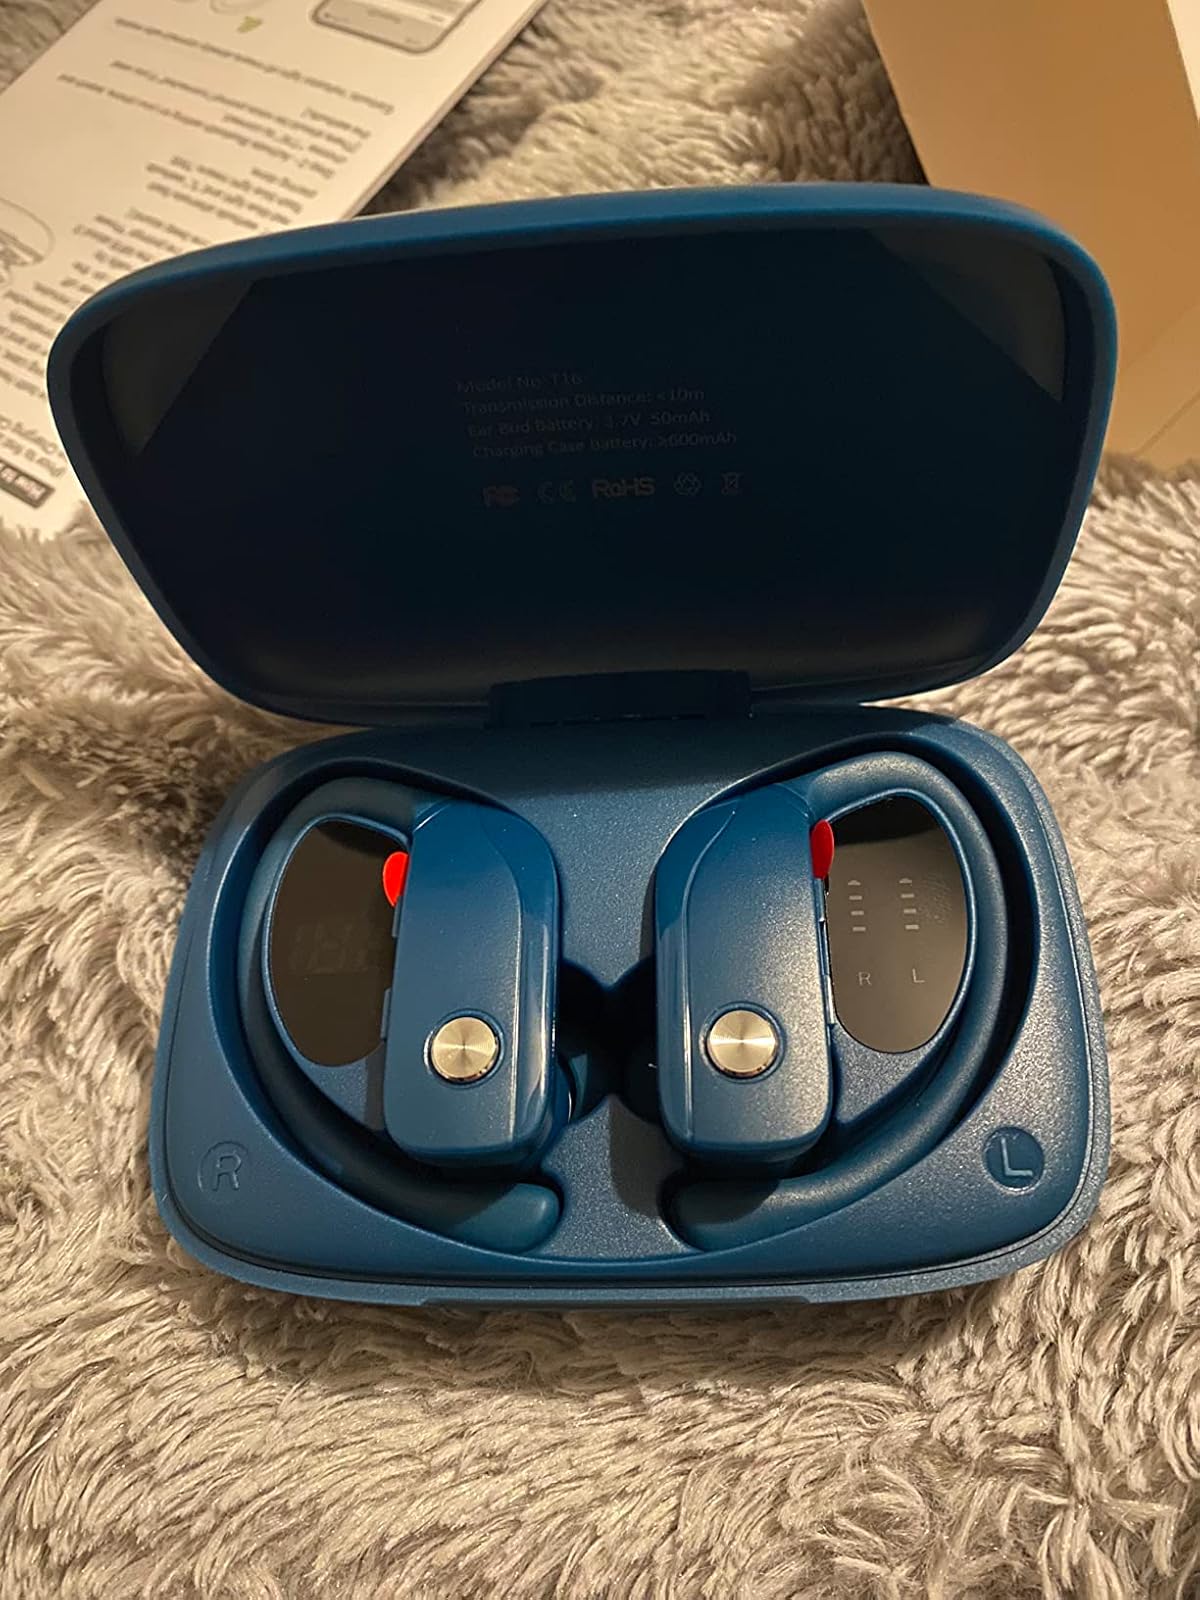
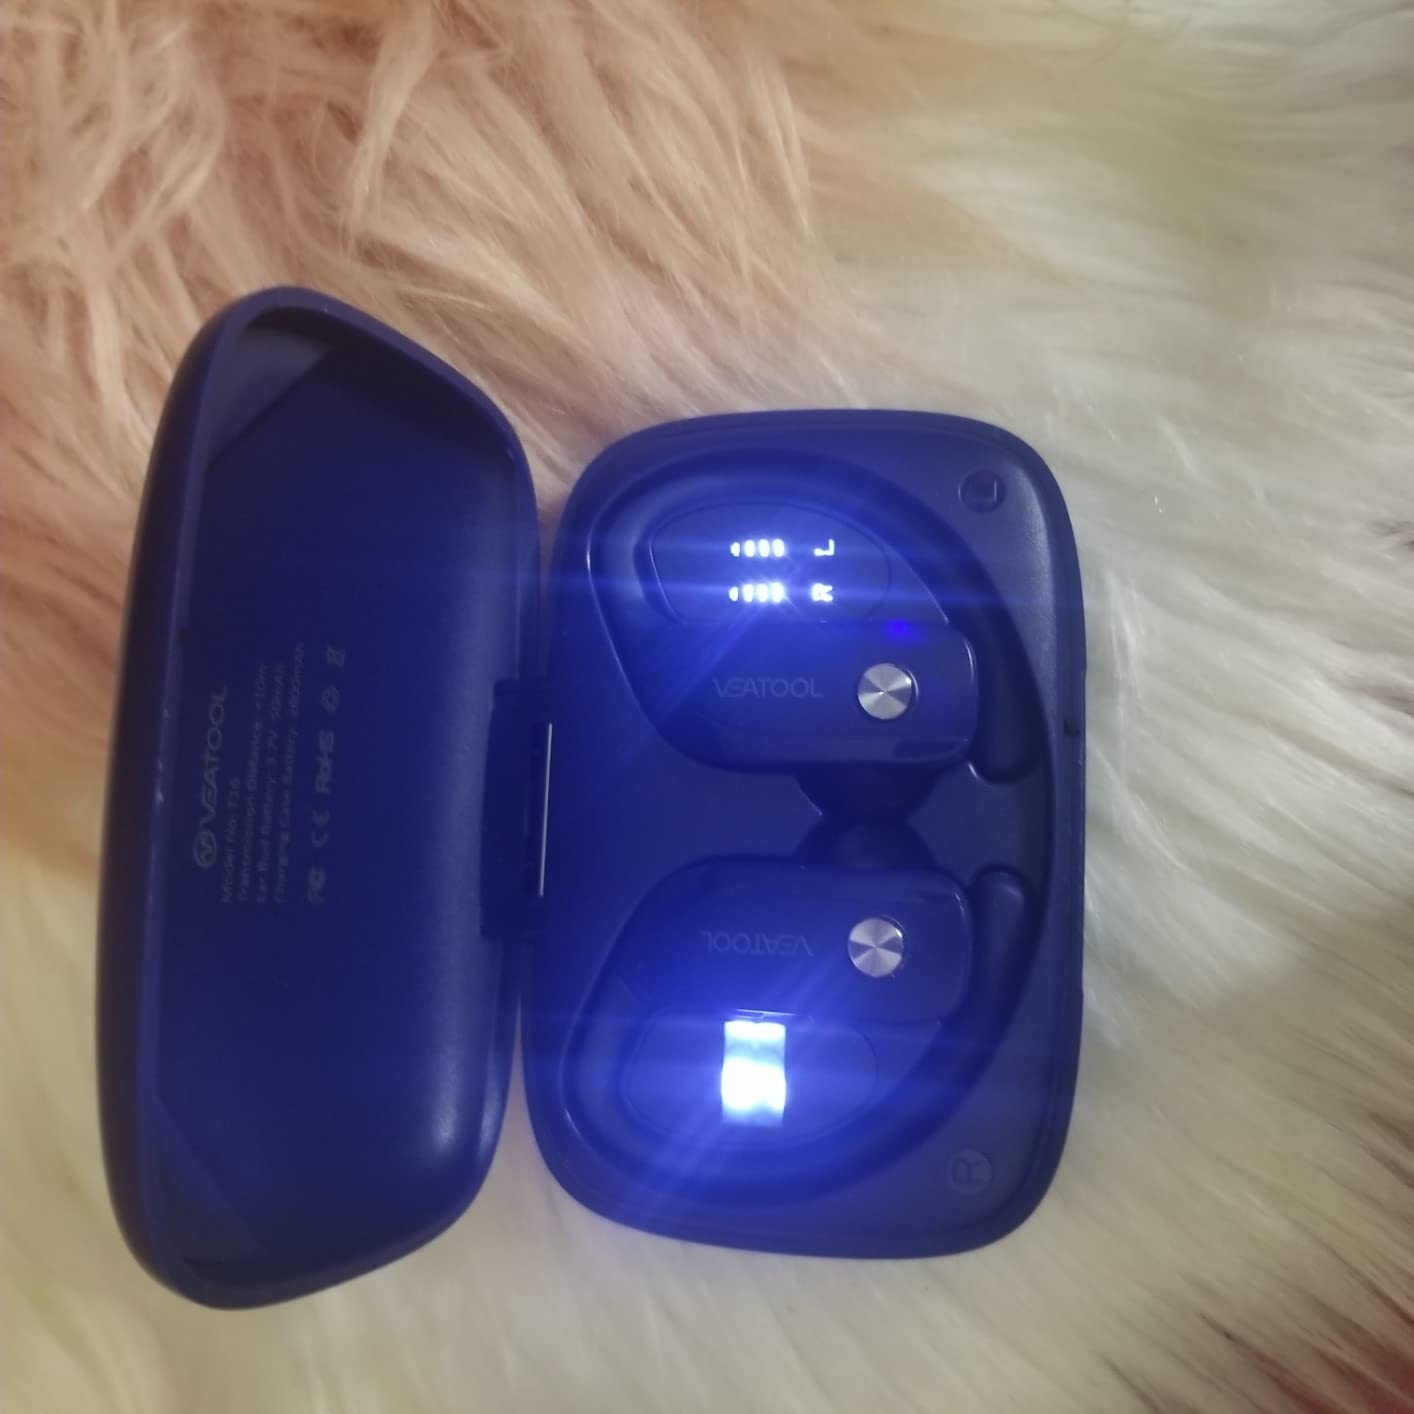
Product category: earbuds
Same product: no